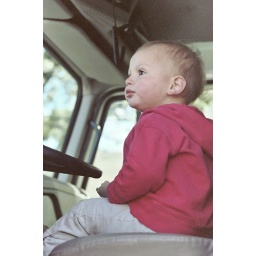
library truck rodeo: monroe in the cab of a dump truck